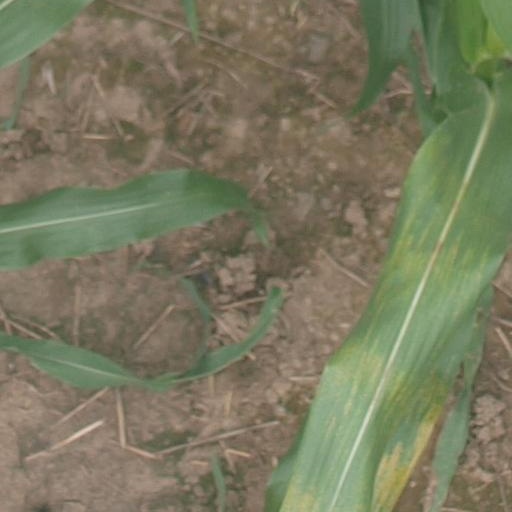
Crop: maize; corn